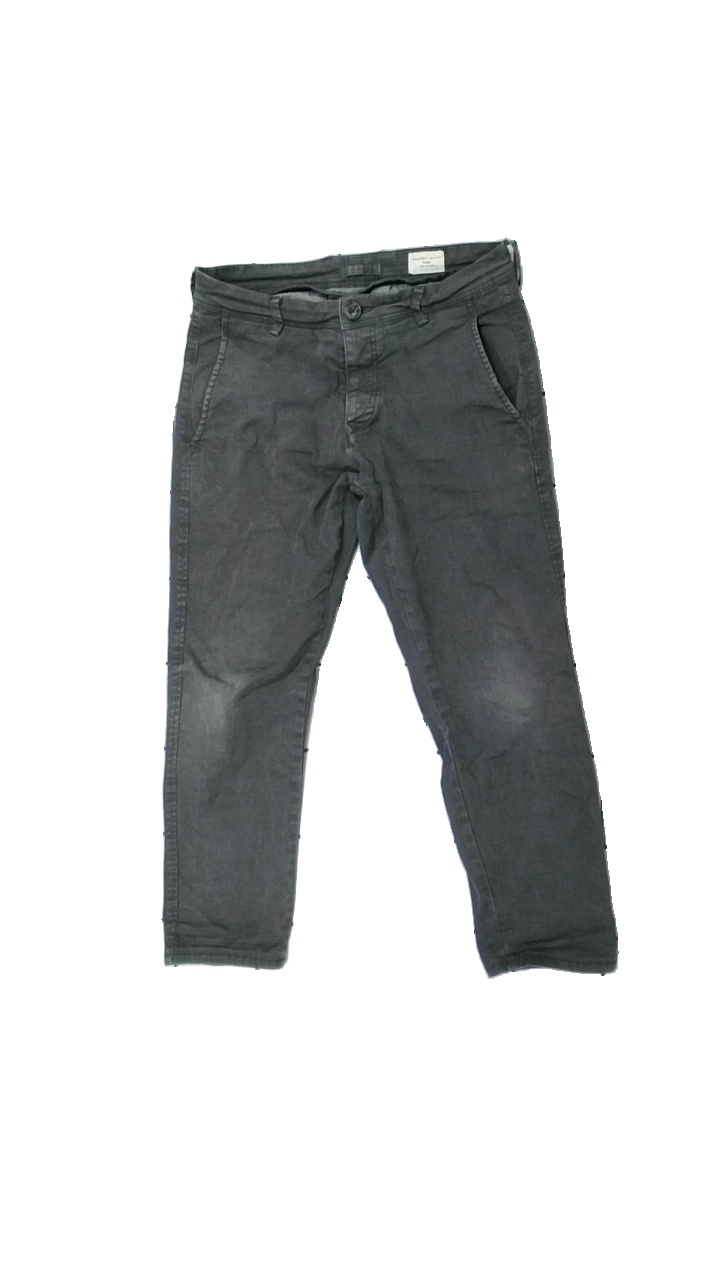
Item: Trousers (Men)
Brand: Selected Homme/femme
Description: grå byxor, urtvättade
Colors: Grey
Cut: Regular
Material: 100% cotton
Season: All
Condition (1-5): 2
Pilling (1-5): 2
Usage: Export
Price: <50